James Simson (surgeon)

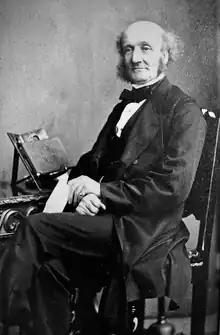

James Simson, FRCSEd (25 August 1795 – 8 March 1876) was a Scottish surgeon, who worked for most of his career at the New Town Dispensary and was surgeon to the Edinburgh prison. He was president of the Royal College of Surgeons of Edinburgh from 1844-45 and again in 1873.